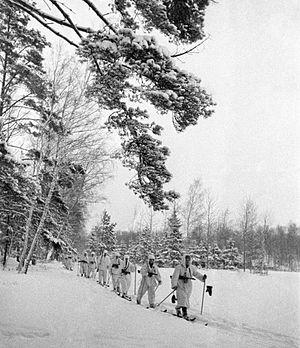
Ivan Mikhaïlovitch Chaguine, né à Ivanovo-Voznessensk dans le gouvernement de Iaroslavl en 1904 et mort en 1982, est un photographe russe.